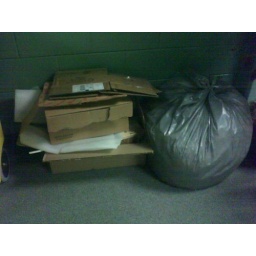
Trash was found inside the Hollis building upon the ground directly next to the recycling bins. An example of anti-green